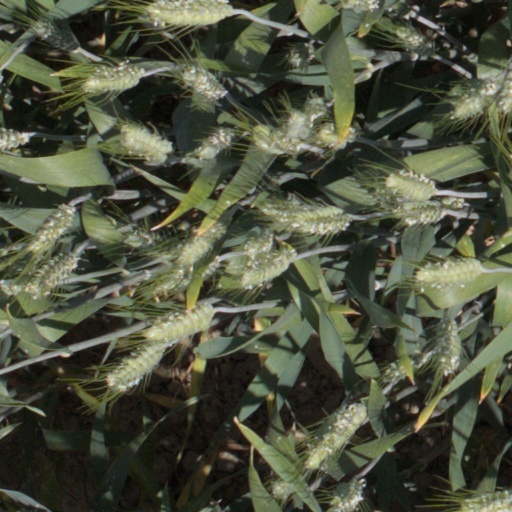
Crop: wheat